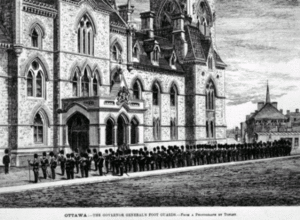
Les Governor General's Foot Guards à Ottawa en Ontario (Canada) le 5 juin 1875
Les Governor General's Foot Guards, littéralement les « Gardes à pied du gouverneur général », sont l'un des trois régiments de la Première réserve de l'Armée canadienne attachés à la maison vice-royale. Établi en 1872, le régiment a préséance sur tous les autres régiments d'infanterie de la réserve. C'est un régiment de gardes qui est, avec The Canadian Grenadier Guards, responsable de la Garde de cérémonie sur la Colline du Parlement et à Rideau Hall à Ottawa en Ontario. En plus de ce rôle cérémoniel, les soldats du régiment s'entraînent à temps partiel afin de servir dans des opérations des Forces armées canadiennes. L'unité fait partie du 33ᵉ Groupe-brigade du Canada au sein de la 4ᵉ Division du Canada et est basée dans le manège militaire de la place Cartier à Ottawa depuis 1879, le plus ancien manège militaire en opération continue au Canada. De 1954 à 1976, elle était le 5ᵉ Bataillon des Canadian Guards.